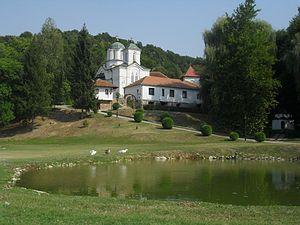
Monastère de Kaona près de Vladimirci
Le monastère de Kaona est un monastère orthodoxe serbe situé à Kaona, dans le district de Mačva et dans la municipalité de Vladimirci en Serbie. Il est inscrit sur la liste des monuments culturels protégés de la République de Serbie.